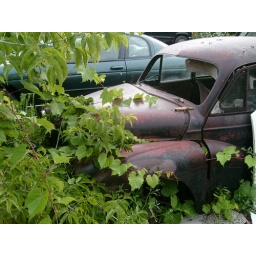
rusty old car in the bushes